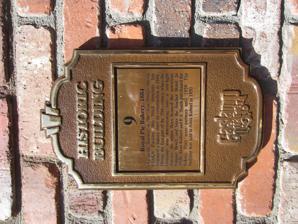
Building: Royal Pie Bakery
Country: United States of America
Year built: 1884
Historic building in San Diego, California, U.S. Royal Pie Bakery Plaque for the building, 2016 General information Type Bakery Address 554 4th Avenue Town or city San Diego Country United States Coordinates 32°42′40″N 117°09′41″W / 32.71101596179566°N 117.16126567501539°W / 32.71101596179566; -117.16126567501539 Opened 1884 The Royal Pie Bakery is an historic structure located at 554 4th Avenue in the Gaslamp Quarter, San Diego , in the U.S. state of California. It was built in 1884. History When the bakery was first built, it was known as the San Diego Steam Cracker Factory, and made crackers for use on ships travelling from the Port of San Diego . In 1899 the building was sold to J. Millender, who leased it to a series of bakers whilst using the upper storeys of the building as residential or hotel rooms. The building was sold again in 1920 to Alois Kuhnel and Francis Smith, who ran the Royal Pie Bakery. When Alois Kuhnel died the bakery was taken over by his son, Alex Kuhnel, who ran the bakery as a trade supplier. The bakery closed in 1998 when Alex Kuhnel died, and the building now hosts an Irish pub and restaurant. See also Architecture portal California portal List of Gaslamp Quarter historic buildings References